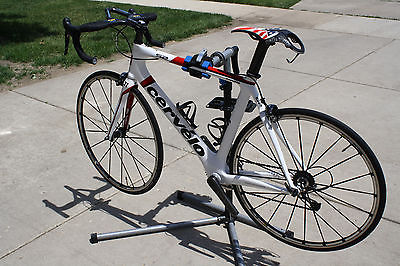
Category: bicycle